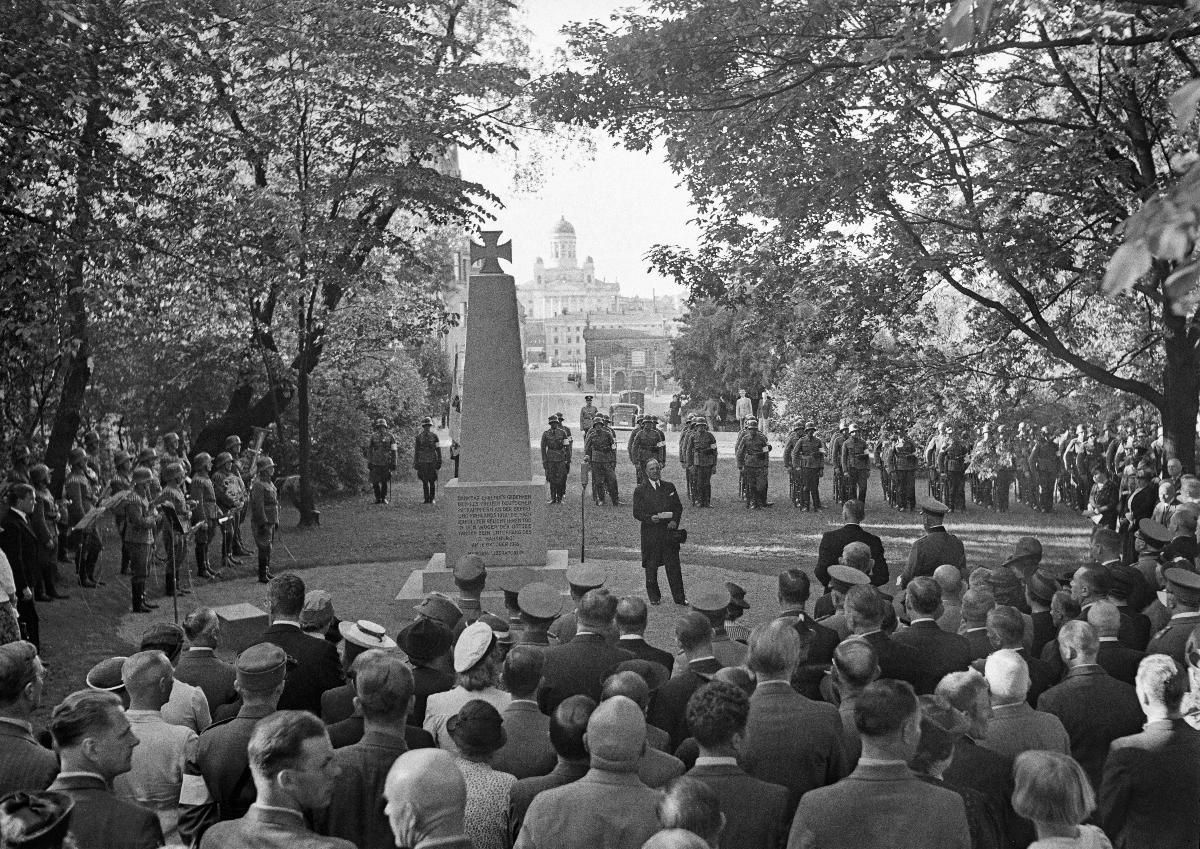
Habsburg-monumentin paljastustilaisuus
Habsburgmonumentets avtäckning; The unveiling of the Habsburg monument
sisällön kuvaus: Habsburg-monumentin paljastustilaisuus Helsingissä 20.6.1939. Memoria Liberatorum säätiön pystyttämä muistomerkki Suomen sisällissotaan osallistuneille saksalaisille, jotka kuolivat S/S Habsburg -aluksen onnettomuudessa Itämerellä lokakuussa 1918. content description: The unveiling of the Habsburg monument in Helsinki 20.6.1939. A memorial over the Germans who took part in the Finnish civil war and died in the accident of S/S Habsburg in the Baltic Sea in October 1918. The monument was raised by the Memoria Liberatorum foundation. innehållsbeskrivning: Habsburgmonumentets avtäckning i Helsingfors 20.6.1939. Minnesmärke över de tyskar som deltagit i Finlands inbördeskrig och omkommit i S/S Habsburg fartygets olycka på Östersjön i oktober 1918. Minnesmärket restes av Memoria Liberatorum stiftelsen.
Kuvaaja: Sundström, Hugo, kuvaaja
Vuosi: 1939
Paikka: Suomi, Uusimaa, Helsinki
Aiheet: Rydman, Eero; HBL; muistomerkit; patsaat; monumentit; julkinen taide; paljastustilaisuudet; monuments; statues; public art; art; sculpture; memorials; unveiling; minnesmärken; statyer; konst; skulptur; monument; offentlig konst. avtäckning; offentlig konst